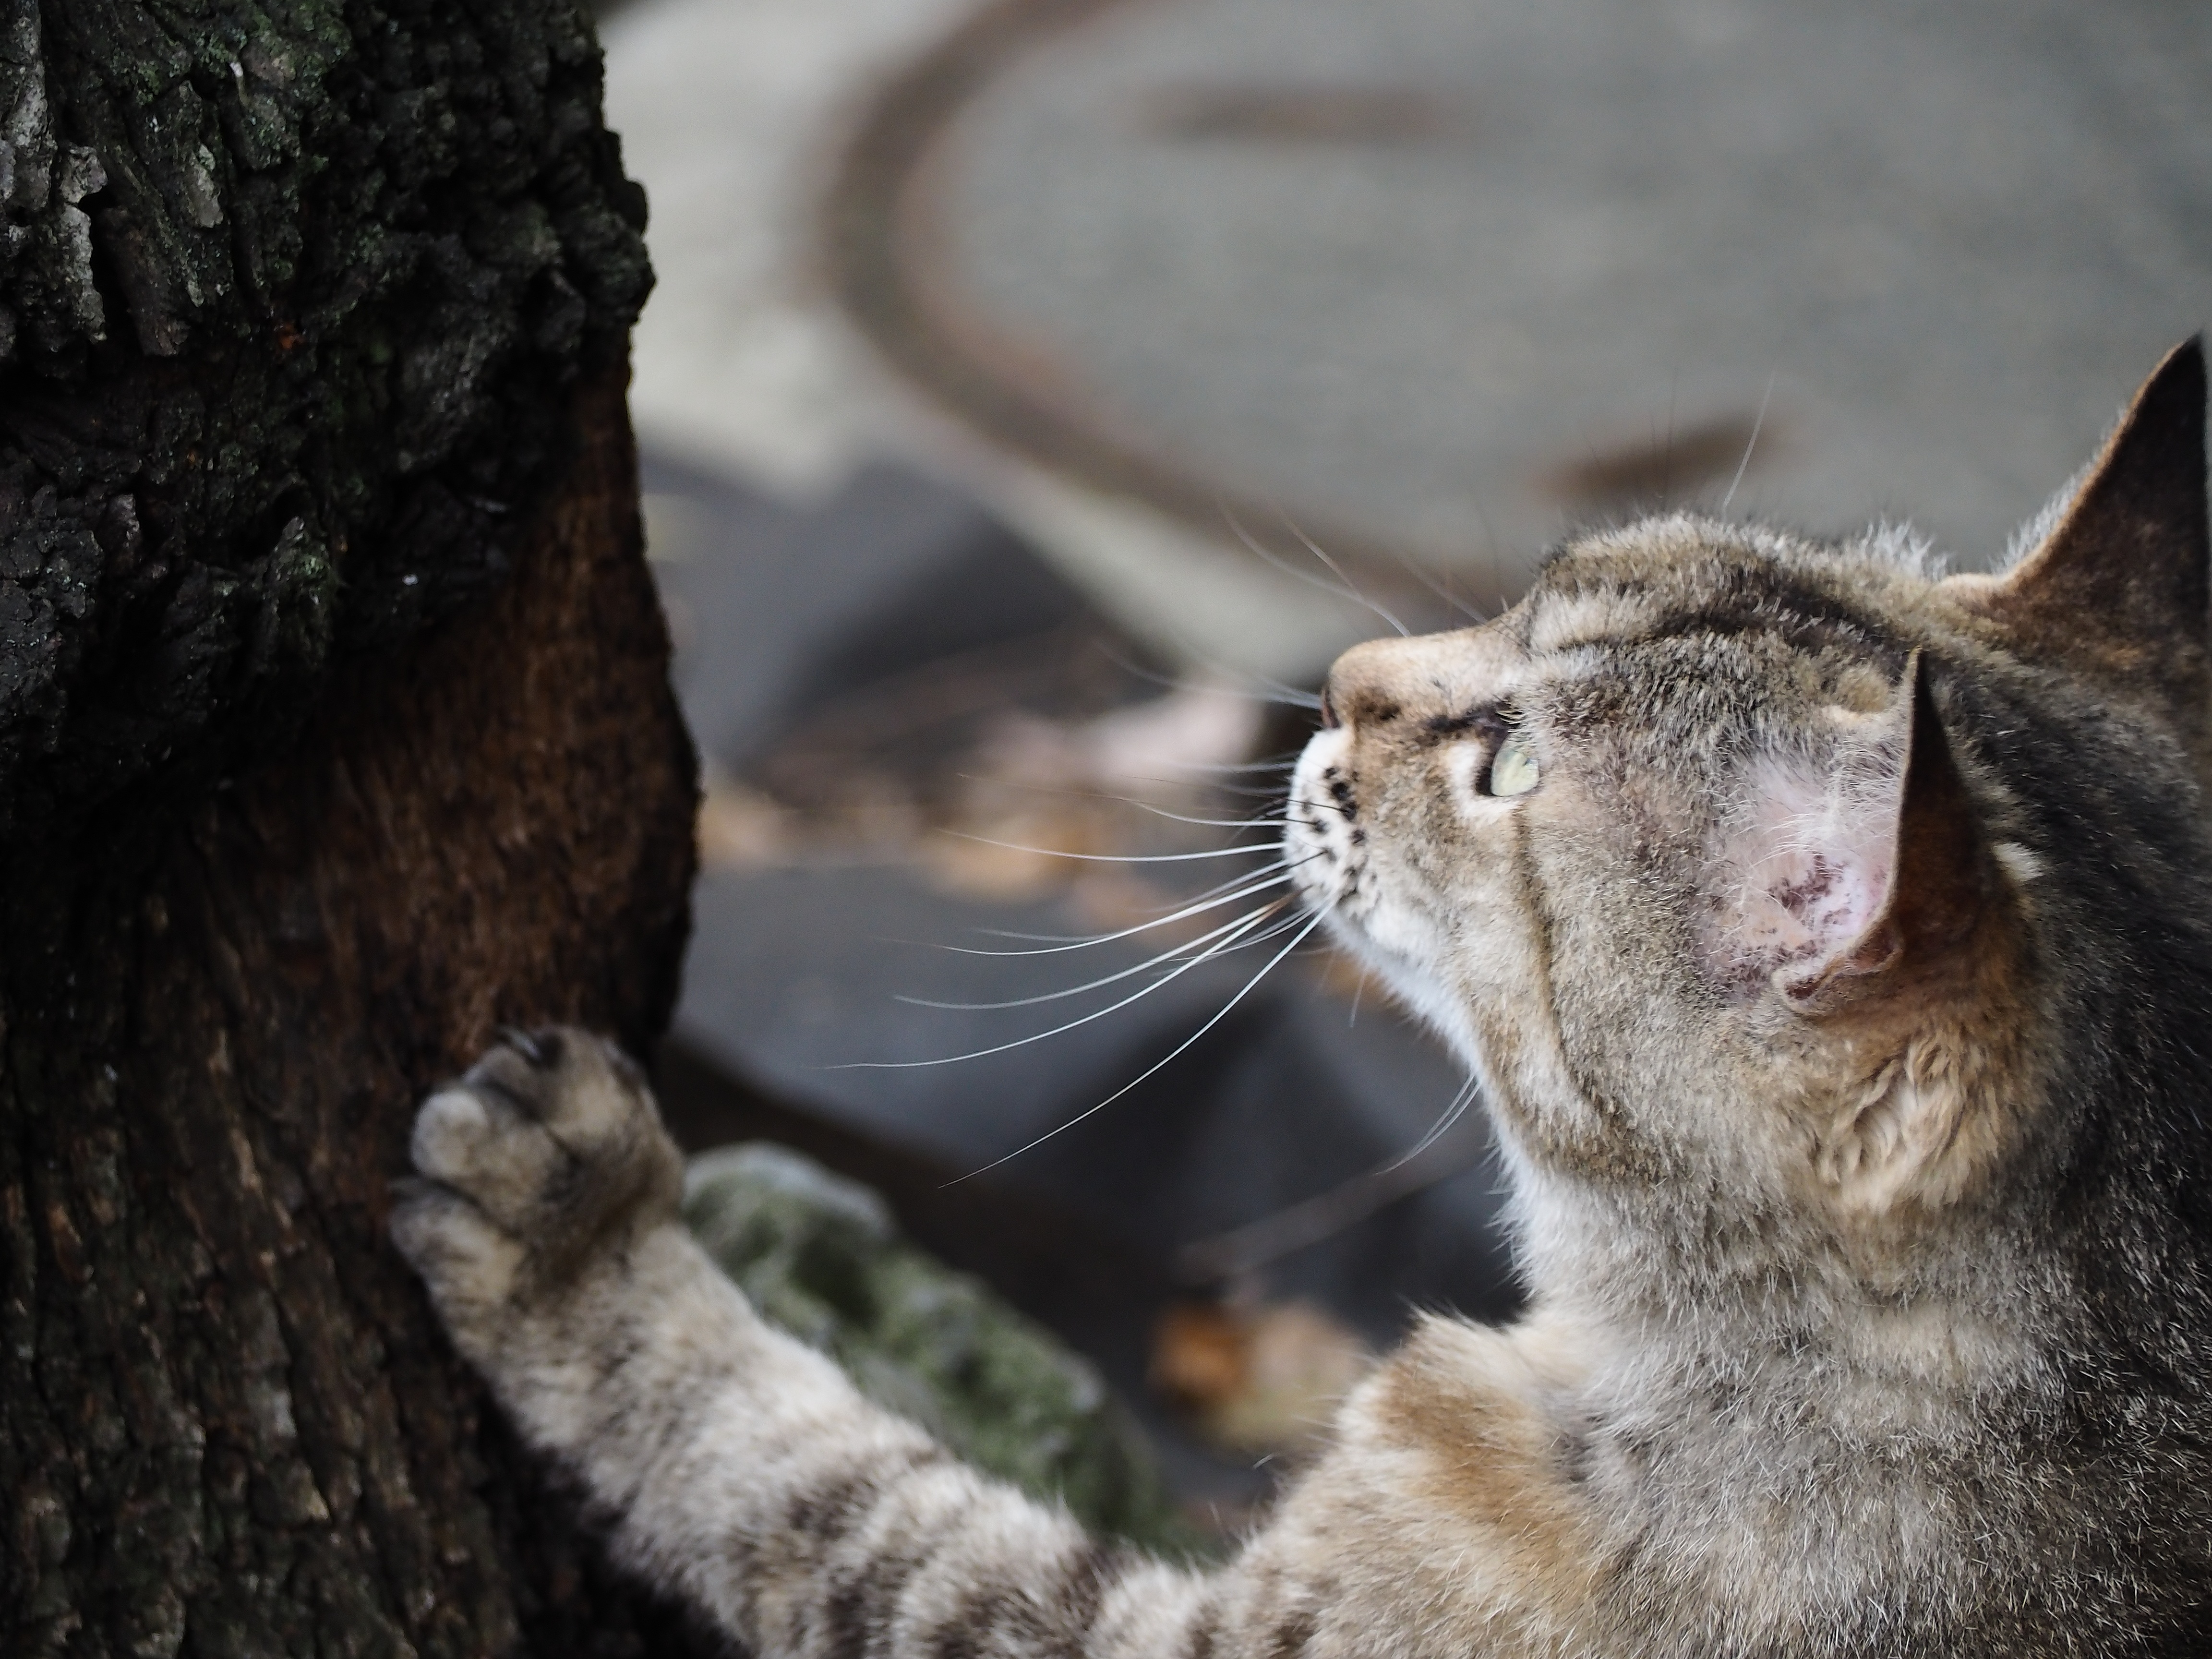
wood, wildlife, pet, cat, mammal, fauna, look up, yawn, close up, whiskers, vertebrate, hunting, wild cat, small to medium sized cats, cat like mammal